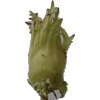
Label: peanut_shell_1x